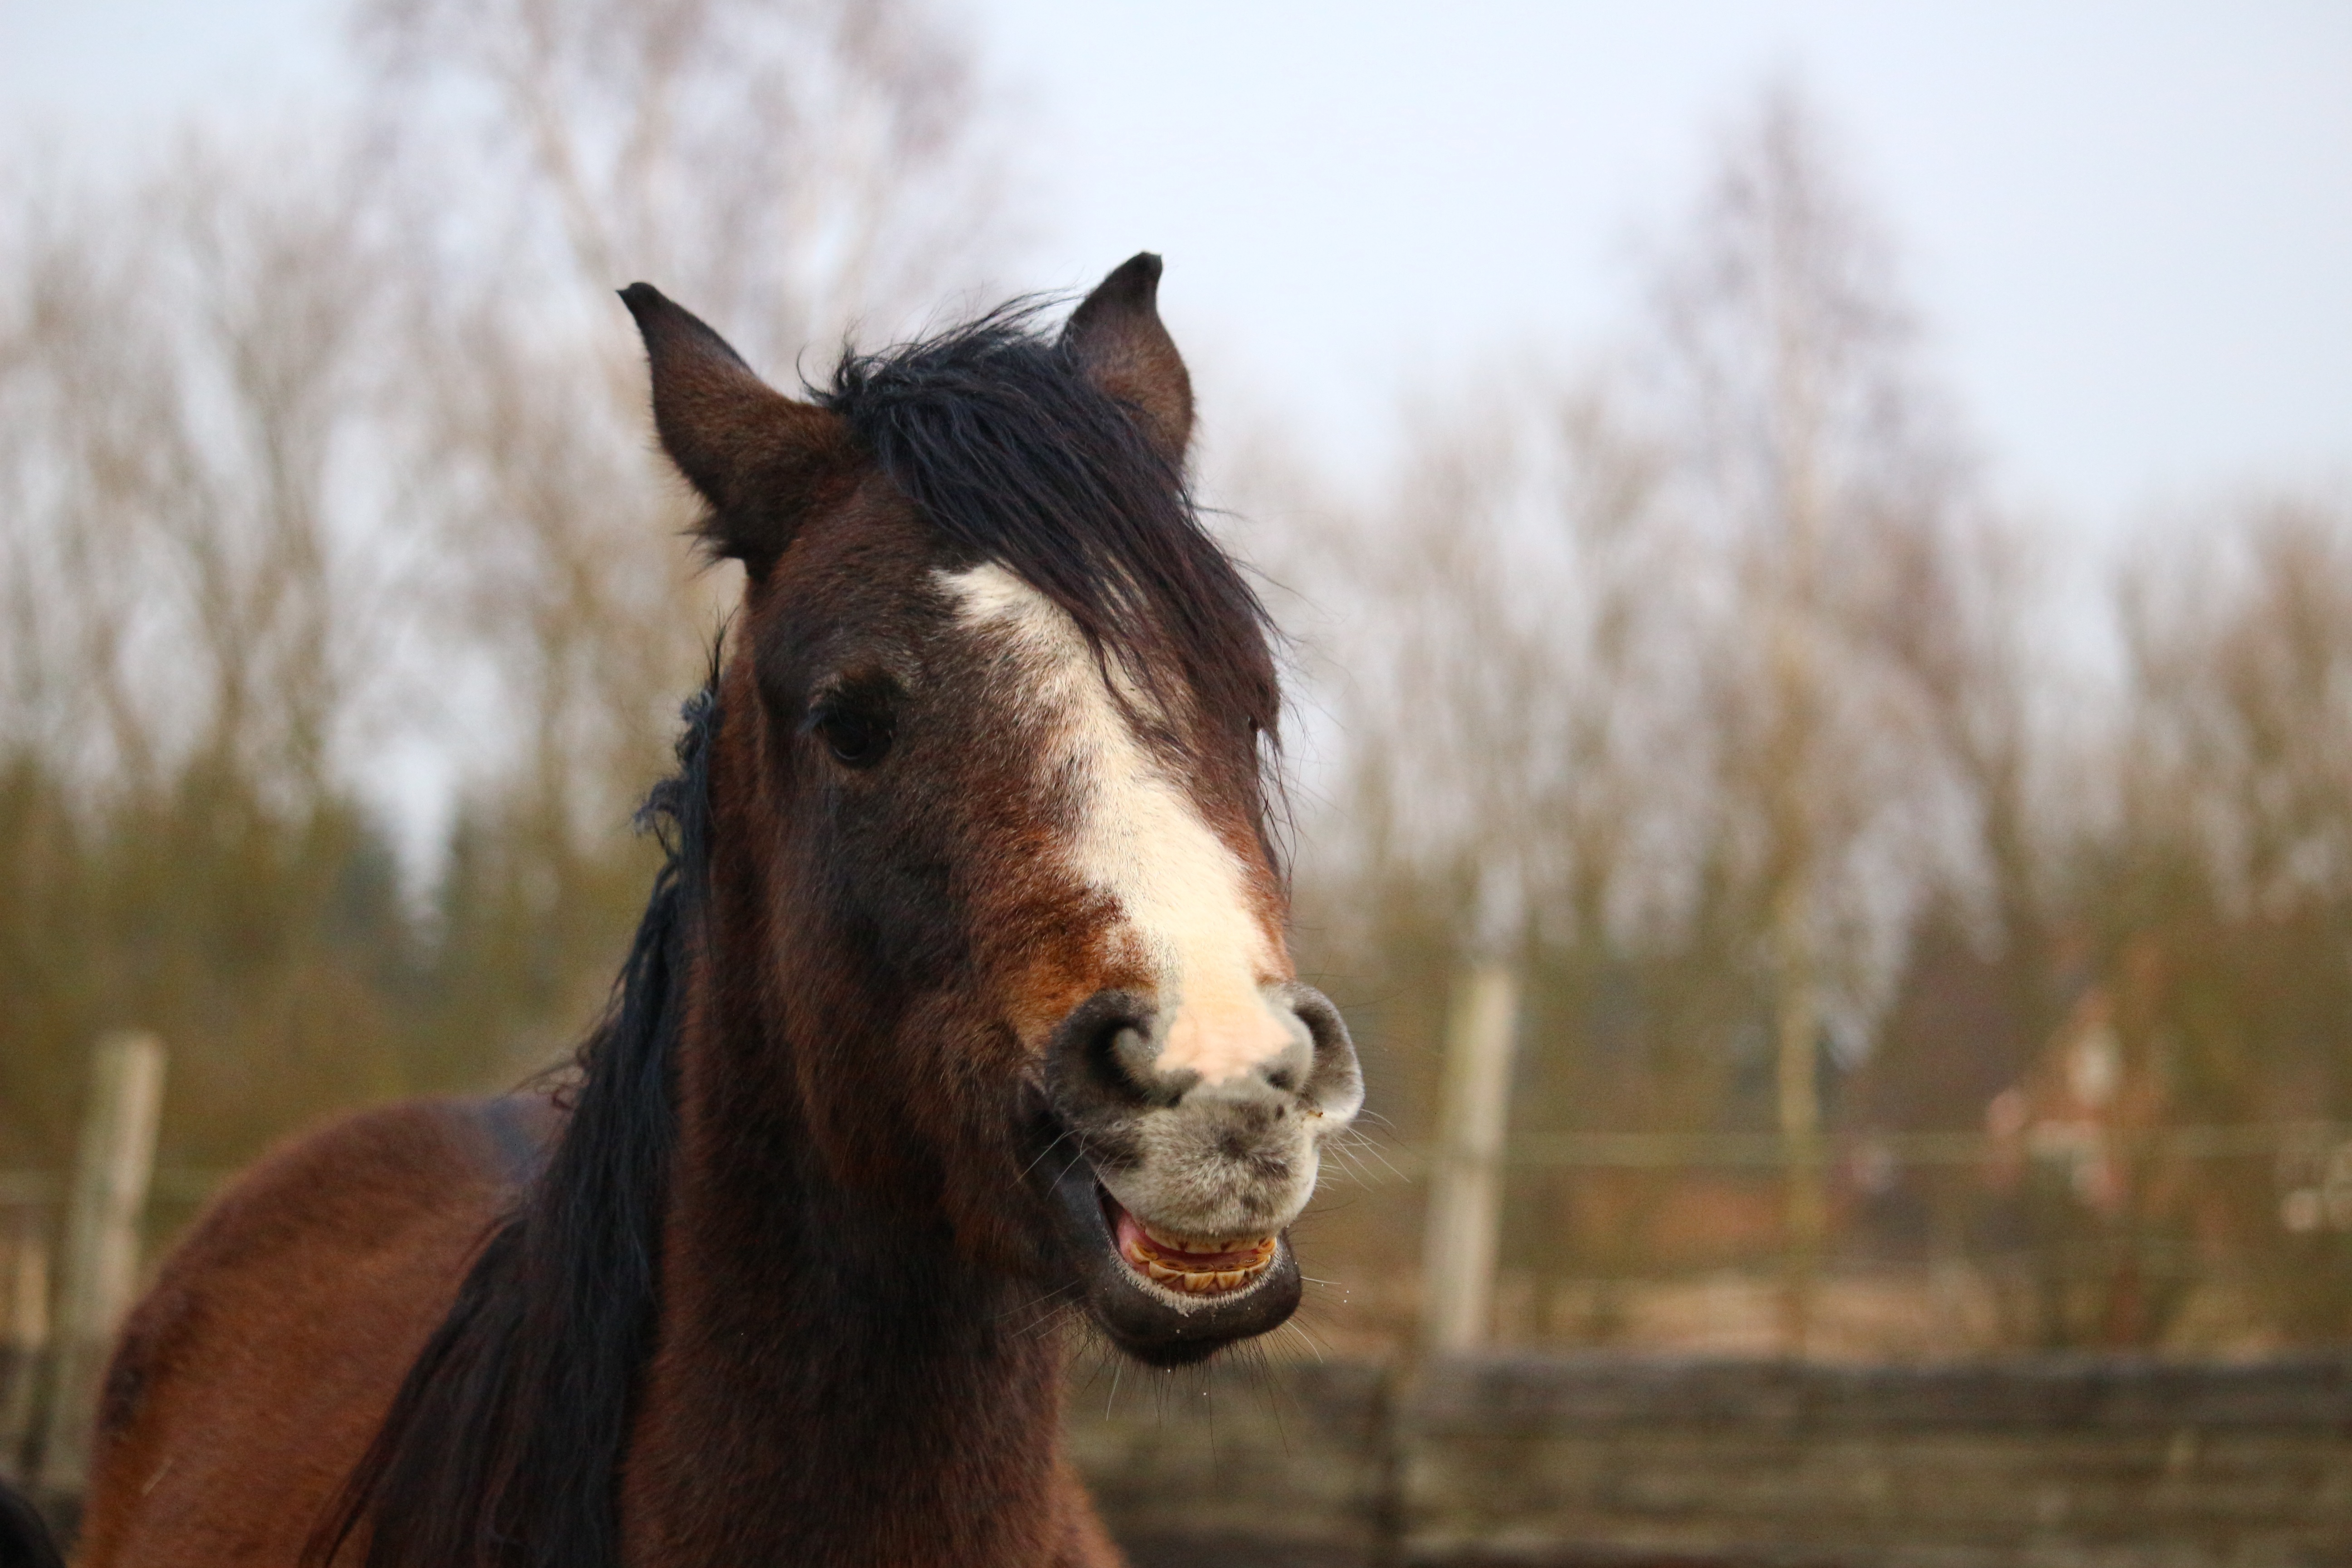
horse, mammal, stallion, mane, head, vertebrate, mare, horse head, thoroughbred arabian, brown mold, pack animal, horses mouth, horse like mammal, mustang horse